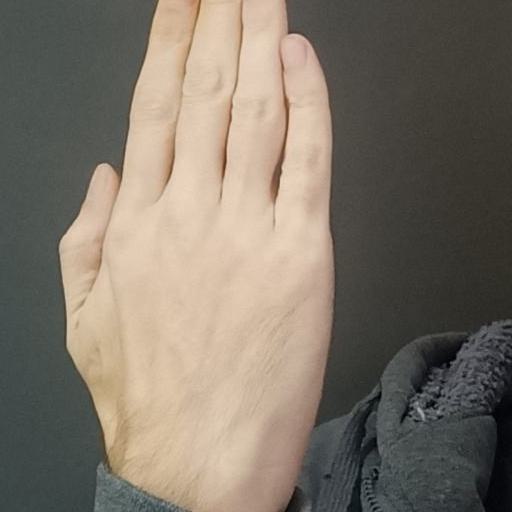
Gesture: stop_inverted